Netzer Hazani (Israeli settlement)

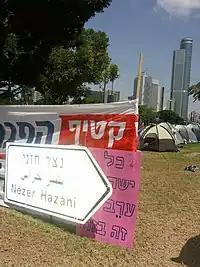
A protest camp in Tel Aviv by members of Netzer Hazani, Hof Aza left without homes

Residents of Netzer Hazani were forcefully evicted on August 18, 2005, by the IDF and Israeli Police. By that time, it was home to 84 families including over 410 people. A new village named Netzer Hazani was established in the Nahal Sorek Regional Council area of Israel in 2010.